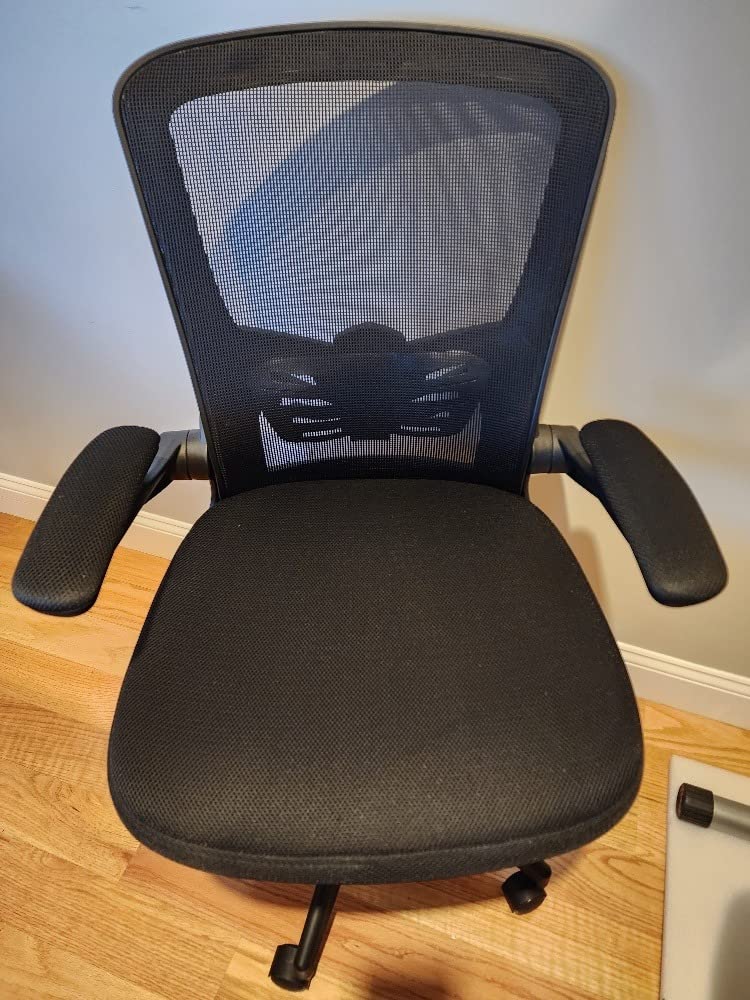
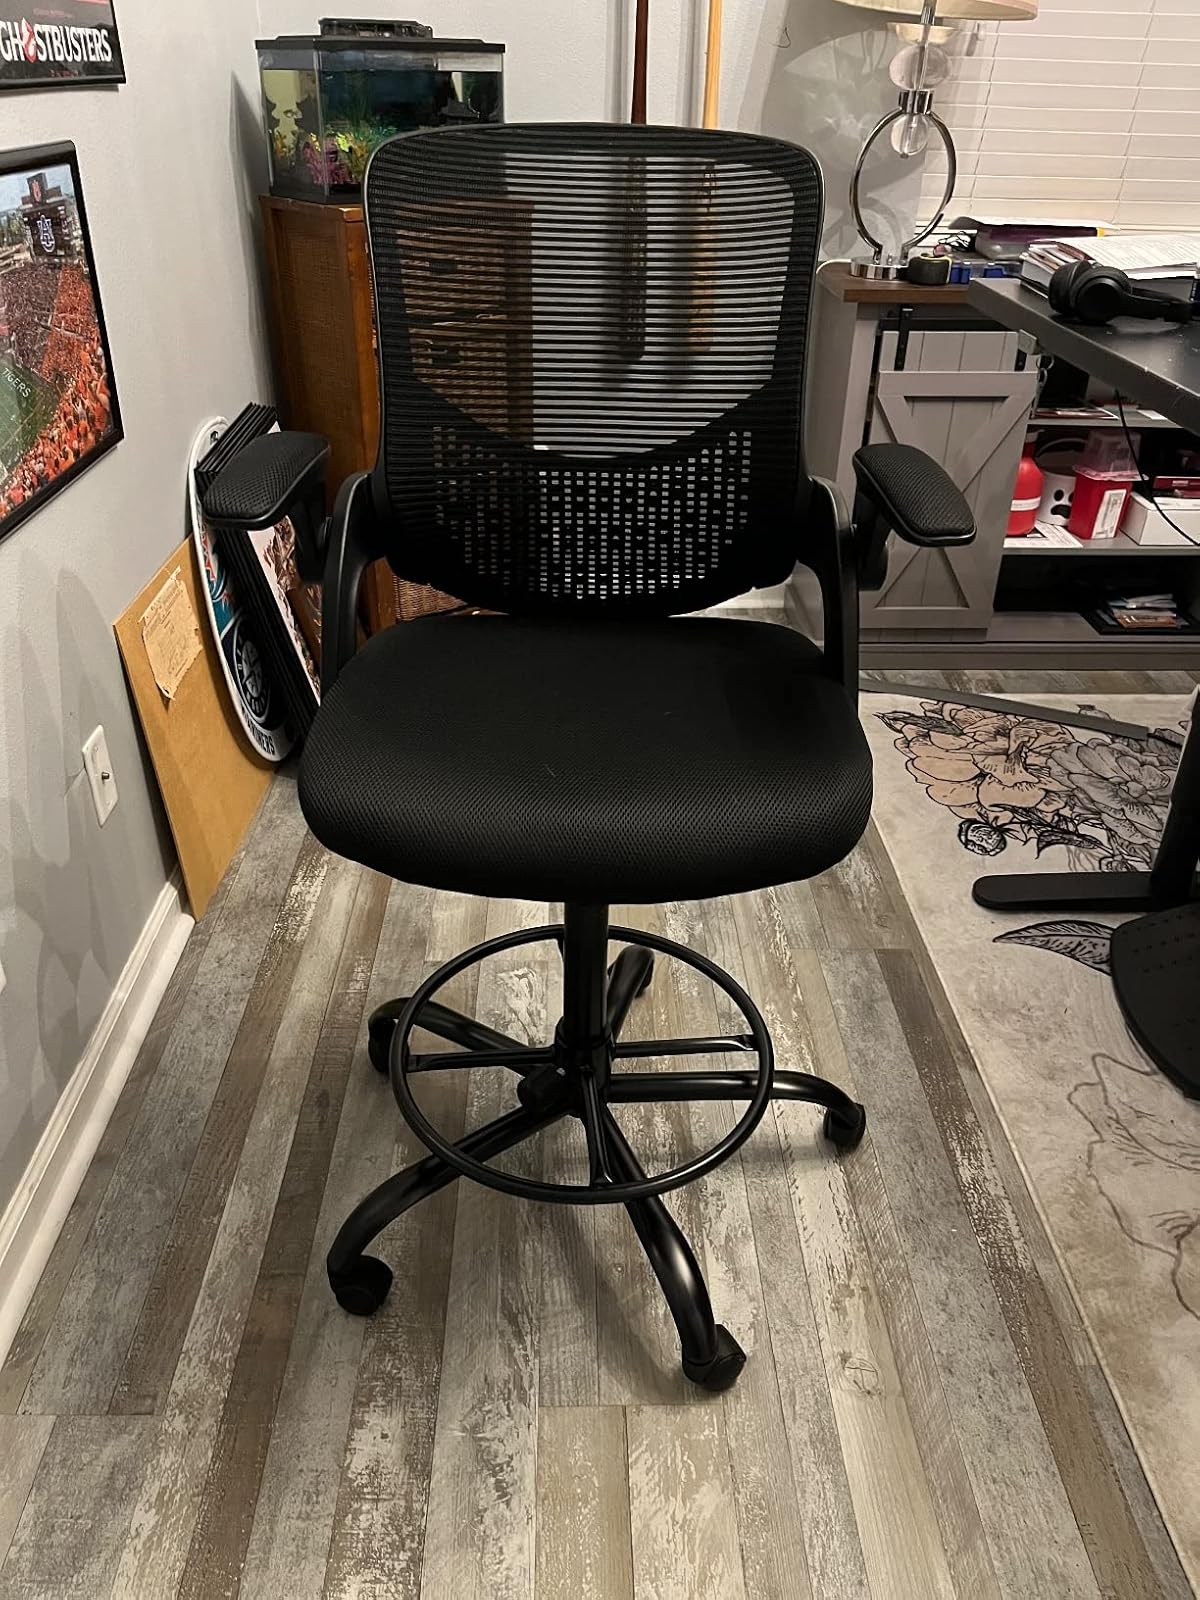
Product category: items_chair
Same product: no